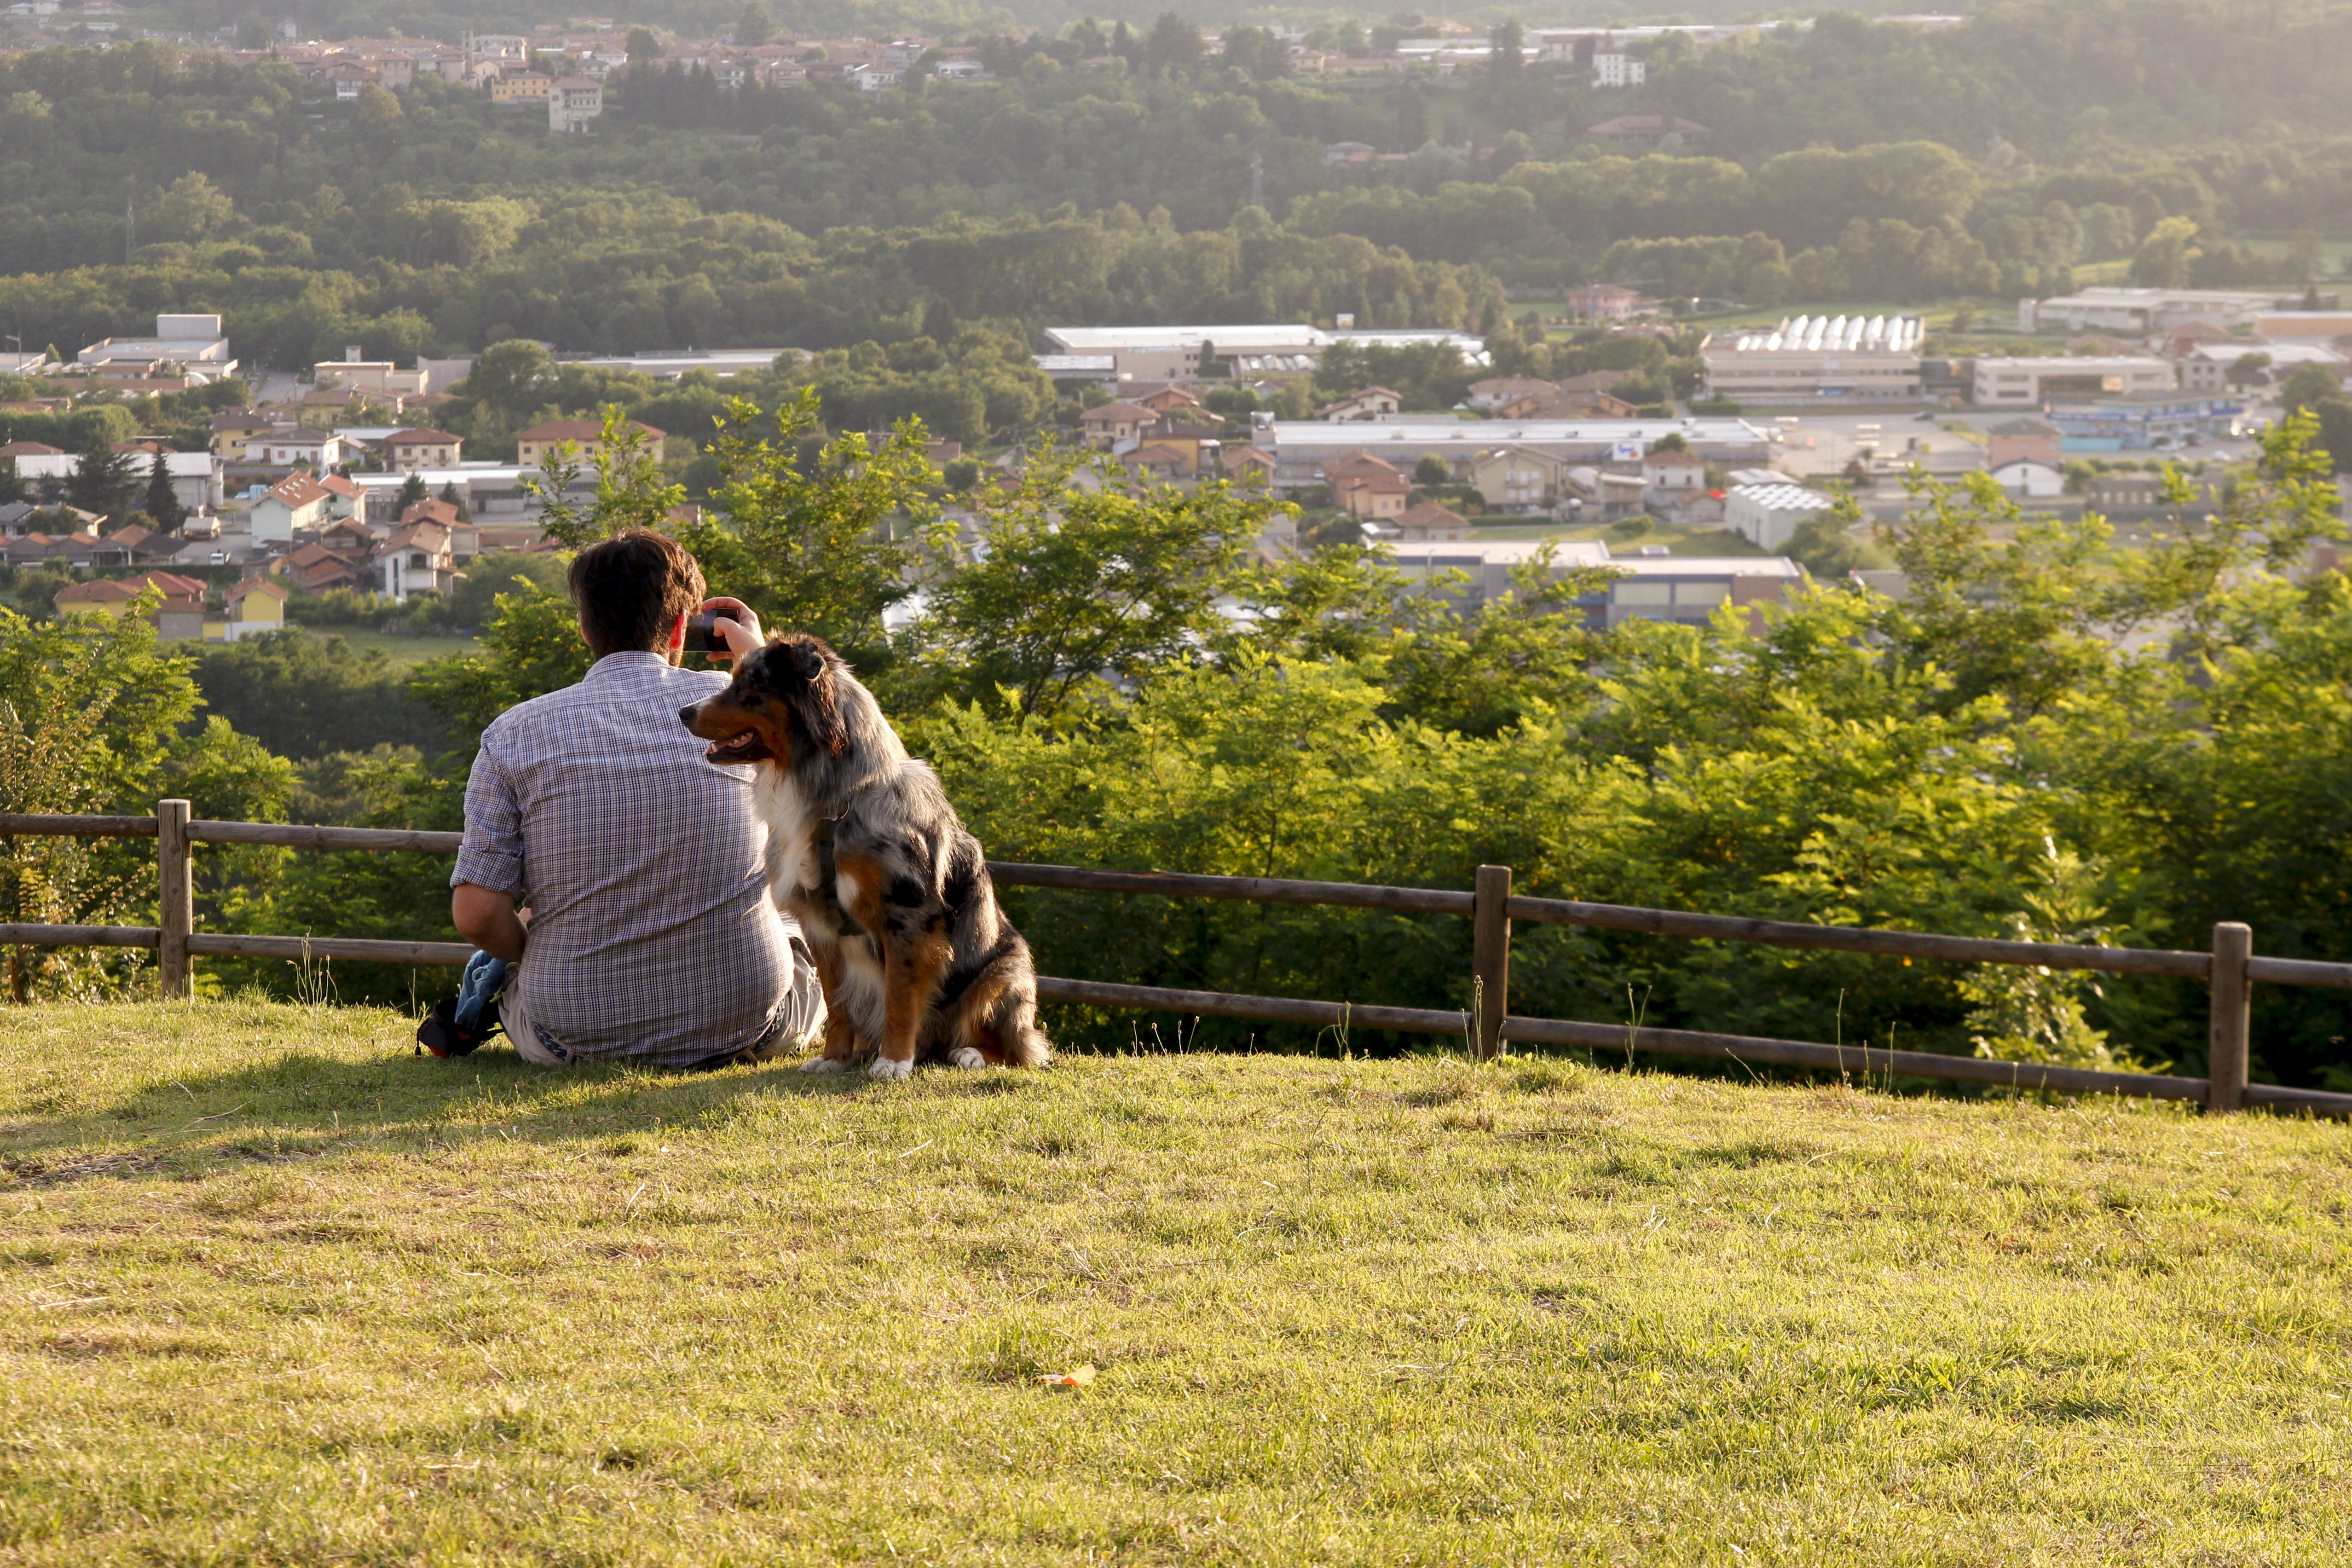
man, nature, farm, dog, animal, love, pet, pasture, ranch, friendship, agriculture, friend, animals, cane, rural area, amici, horse like mammal